Lemur

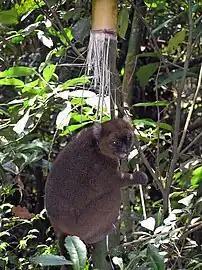
Up to 95% of the greater bamboo lemur's diet consists of bamboo.

Lemur diets are highly variable and demonstrate a high degree of plasticity, although general trends suggest that the smallest species primarily consume fruit and insects (omnivory), while the larger species are more herbivorous, consuming mostly plant material. As with all primates, hungry lemurs might eat anything that is edible, whether or not the item is one of their preferred foods. For instance, the ring-tailed lemur eats insects and small vertebrates when necessary and as a result it is commonly viewed as an opportunistic omnivore. Coquerel's giant mouse lemur ("Mirza coquereli") is mostly frugivorous, but will consume insect secretions during the dry season.